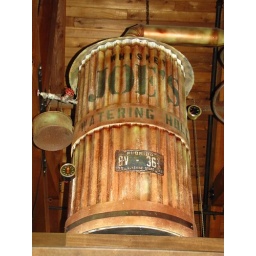
This was clever... We saw it sitting on a shelf just over the bar.